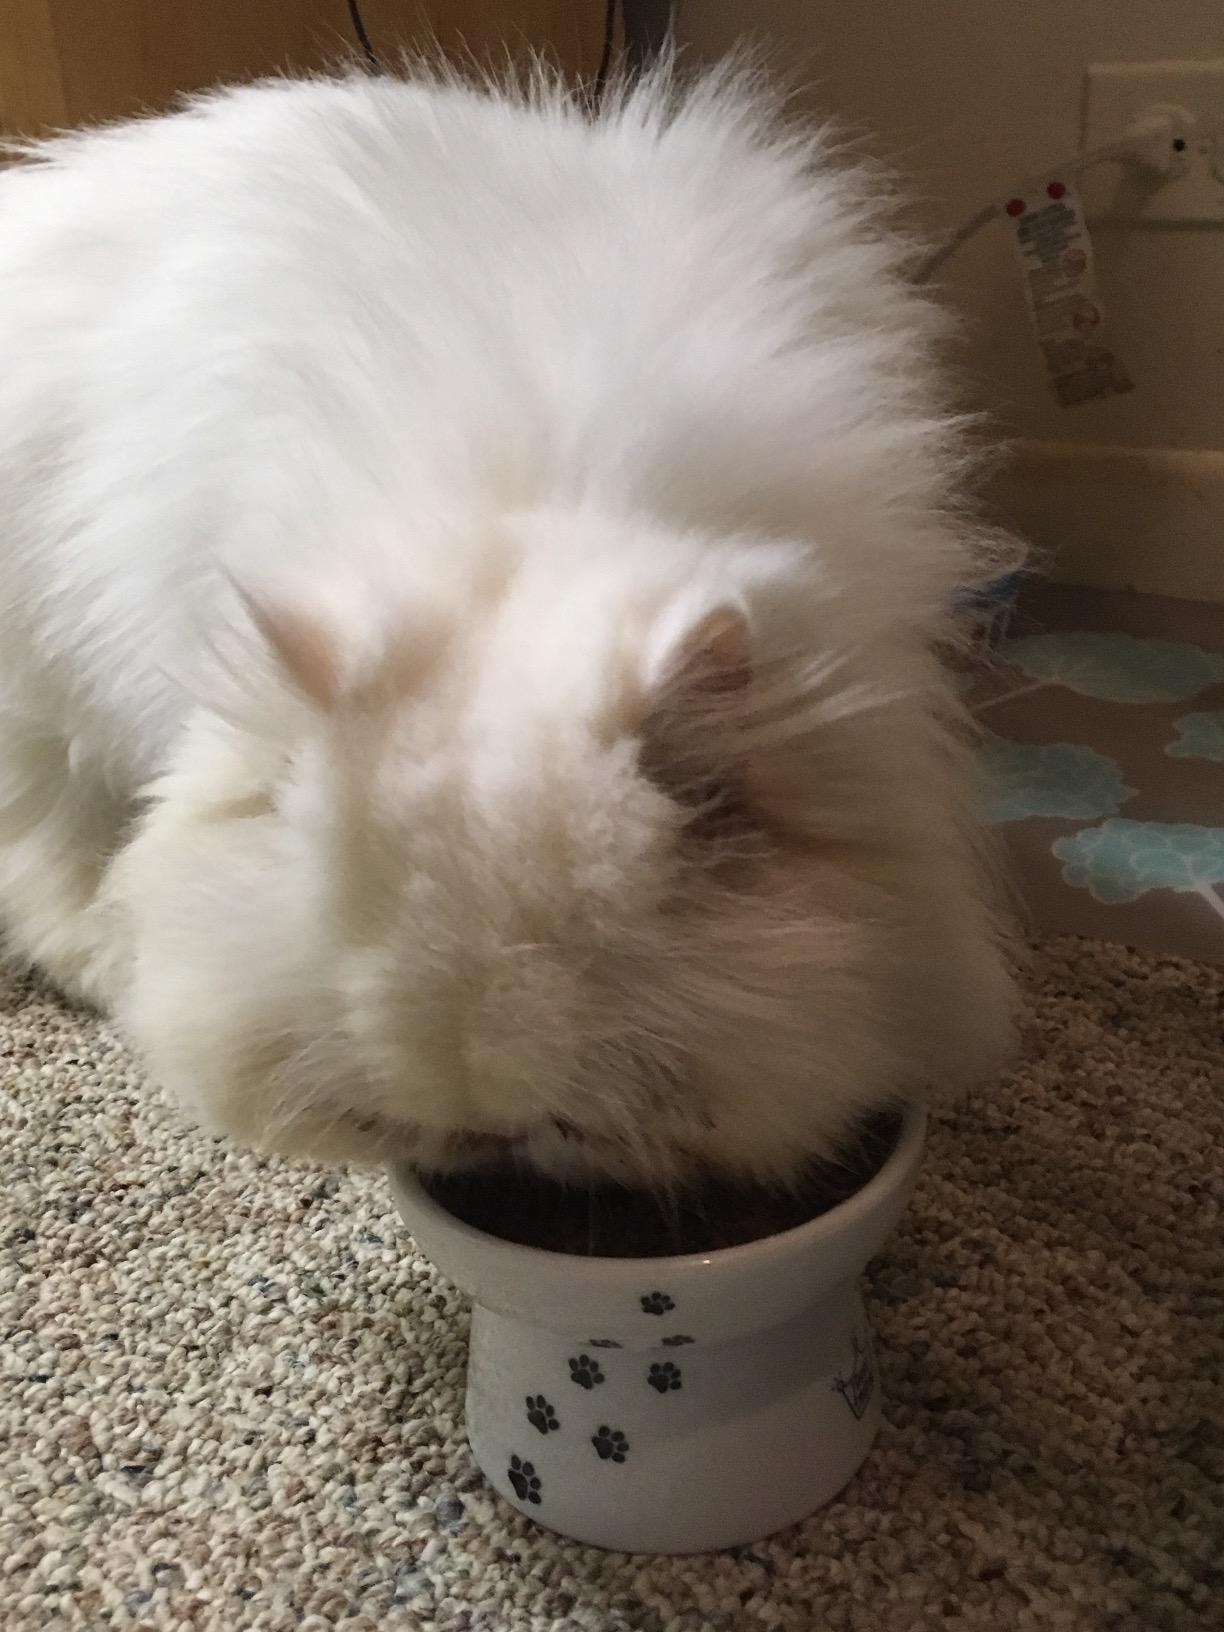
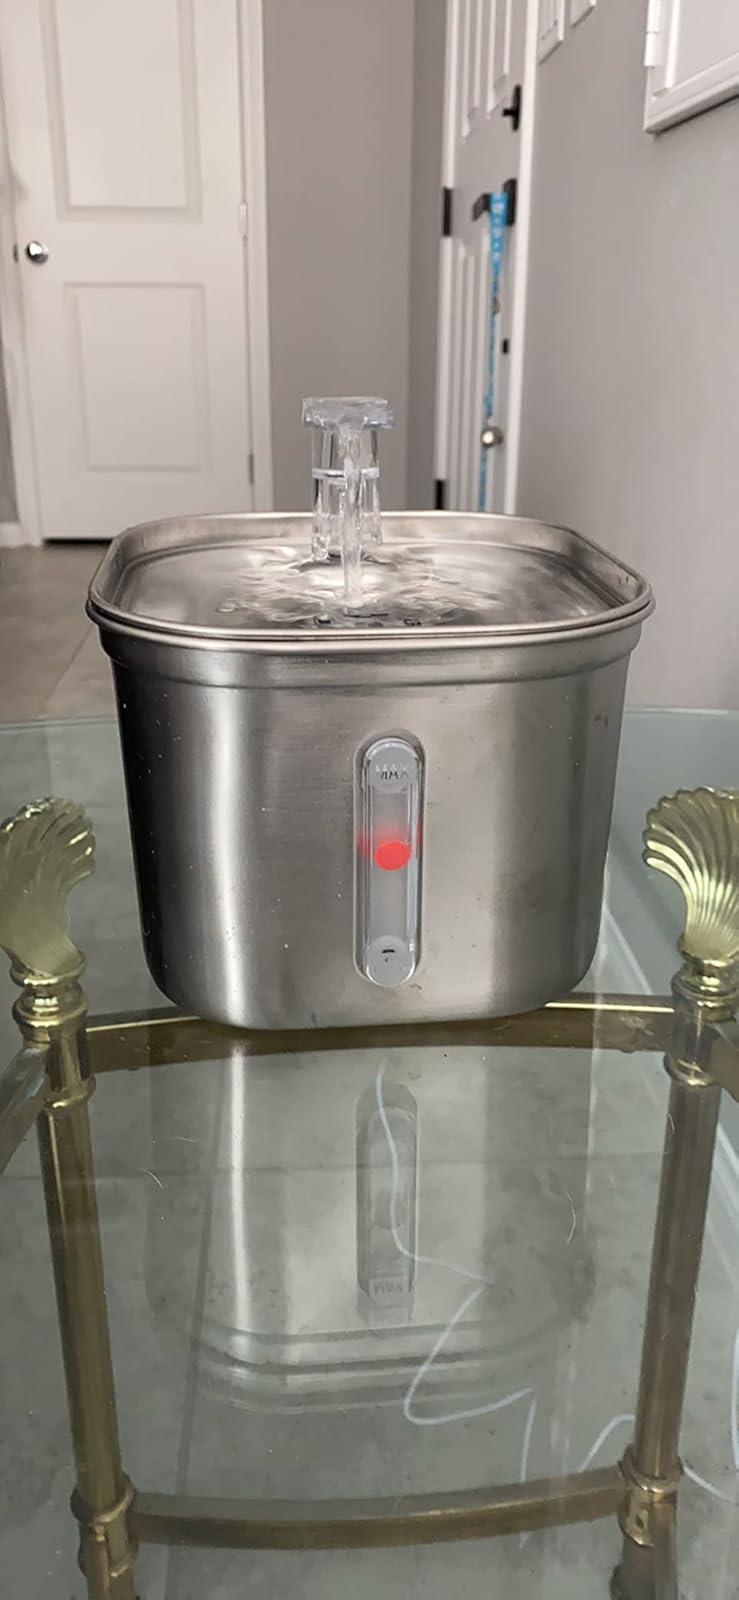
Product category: items_bowl
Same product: no